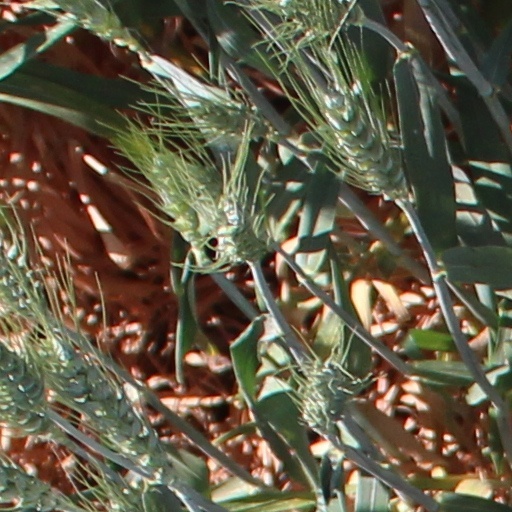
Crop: wheat